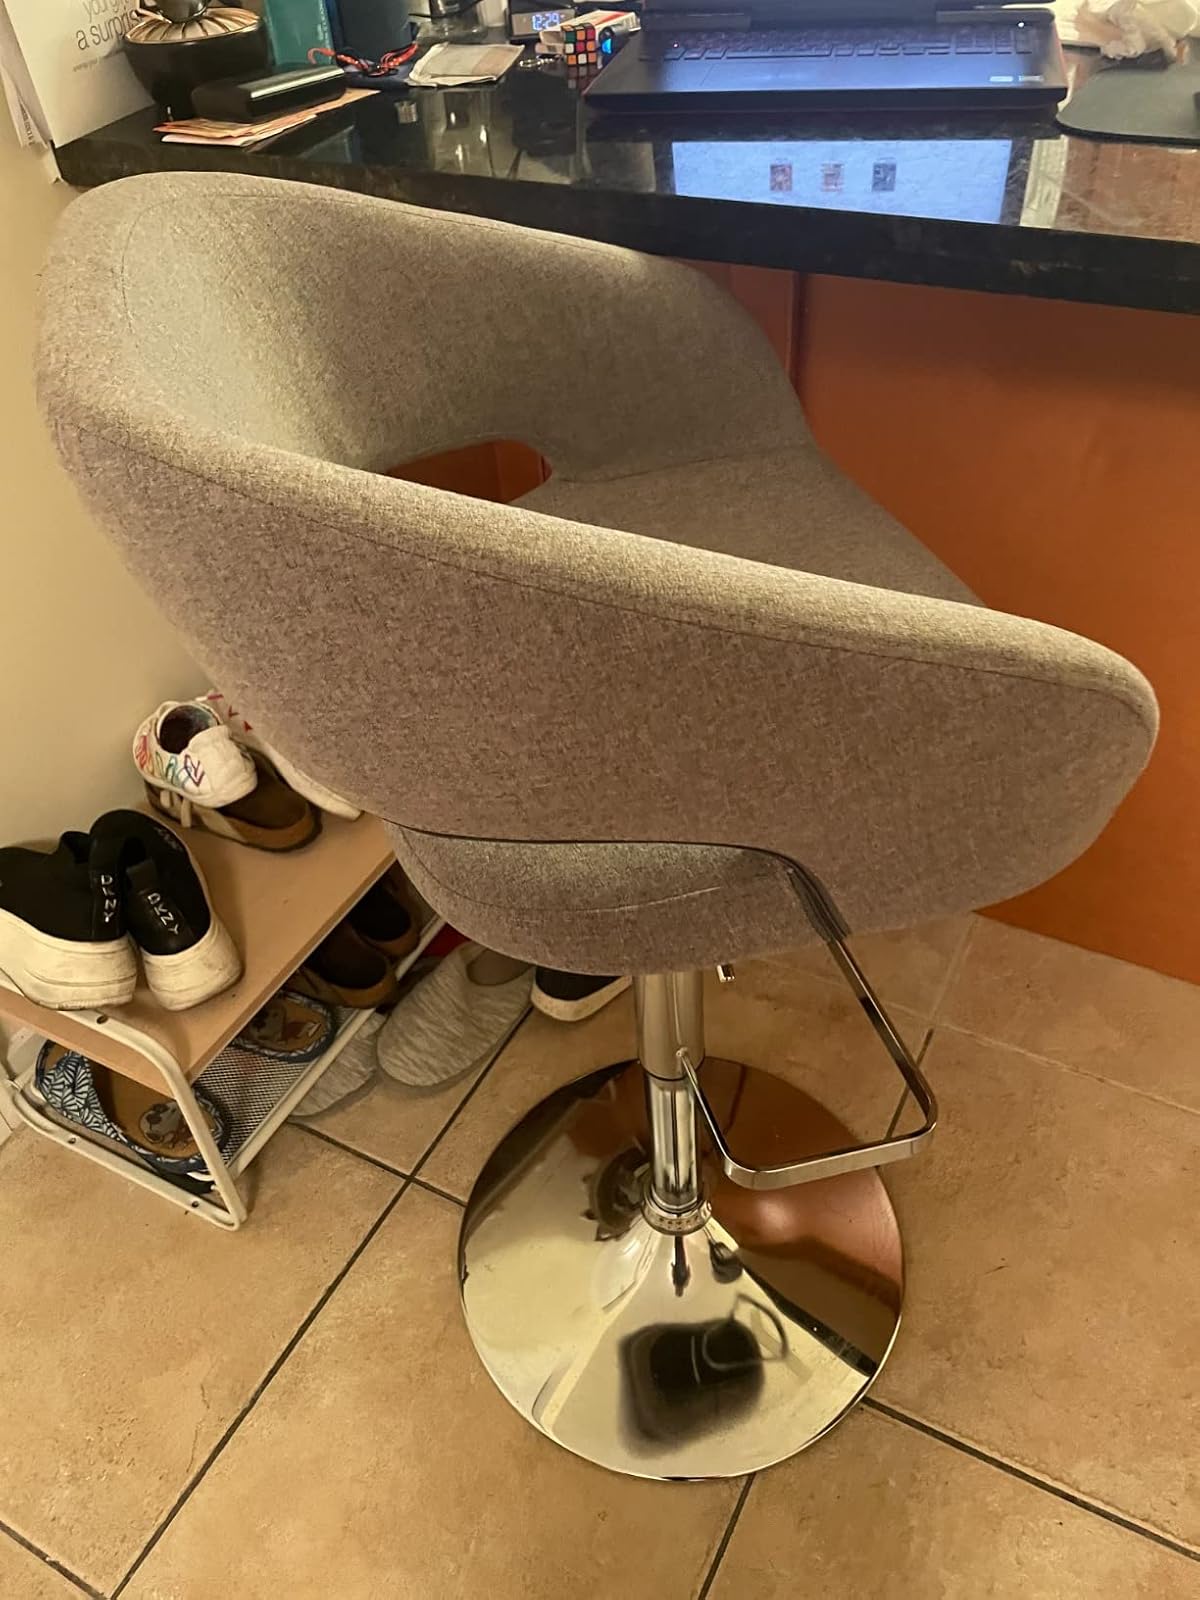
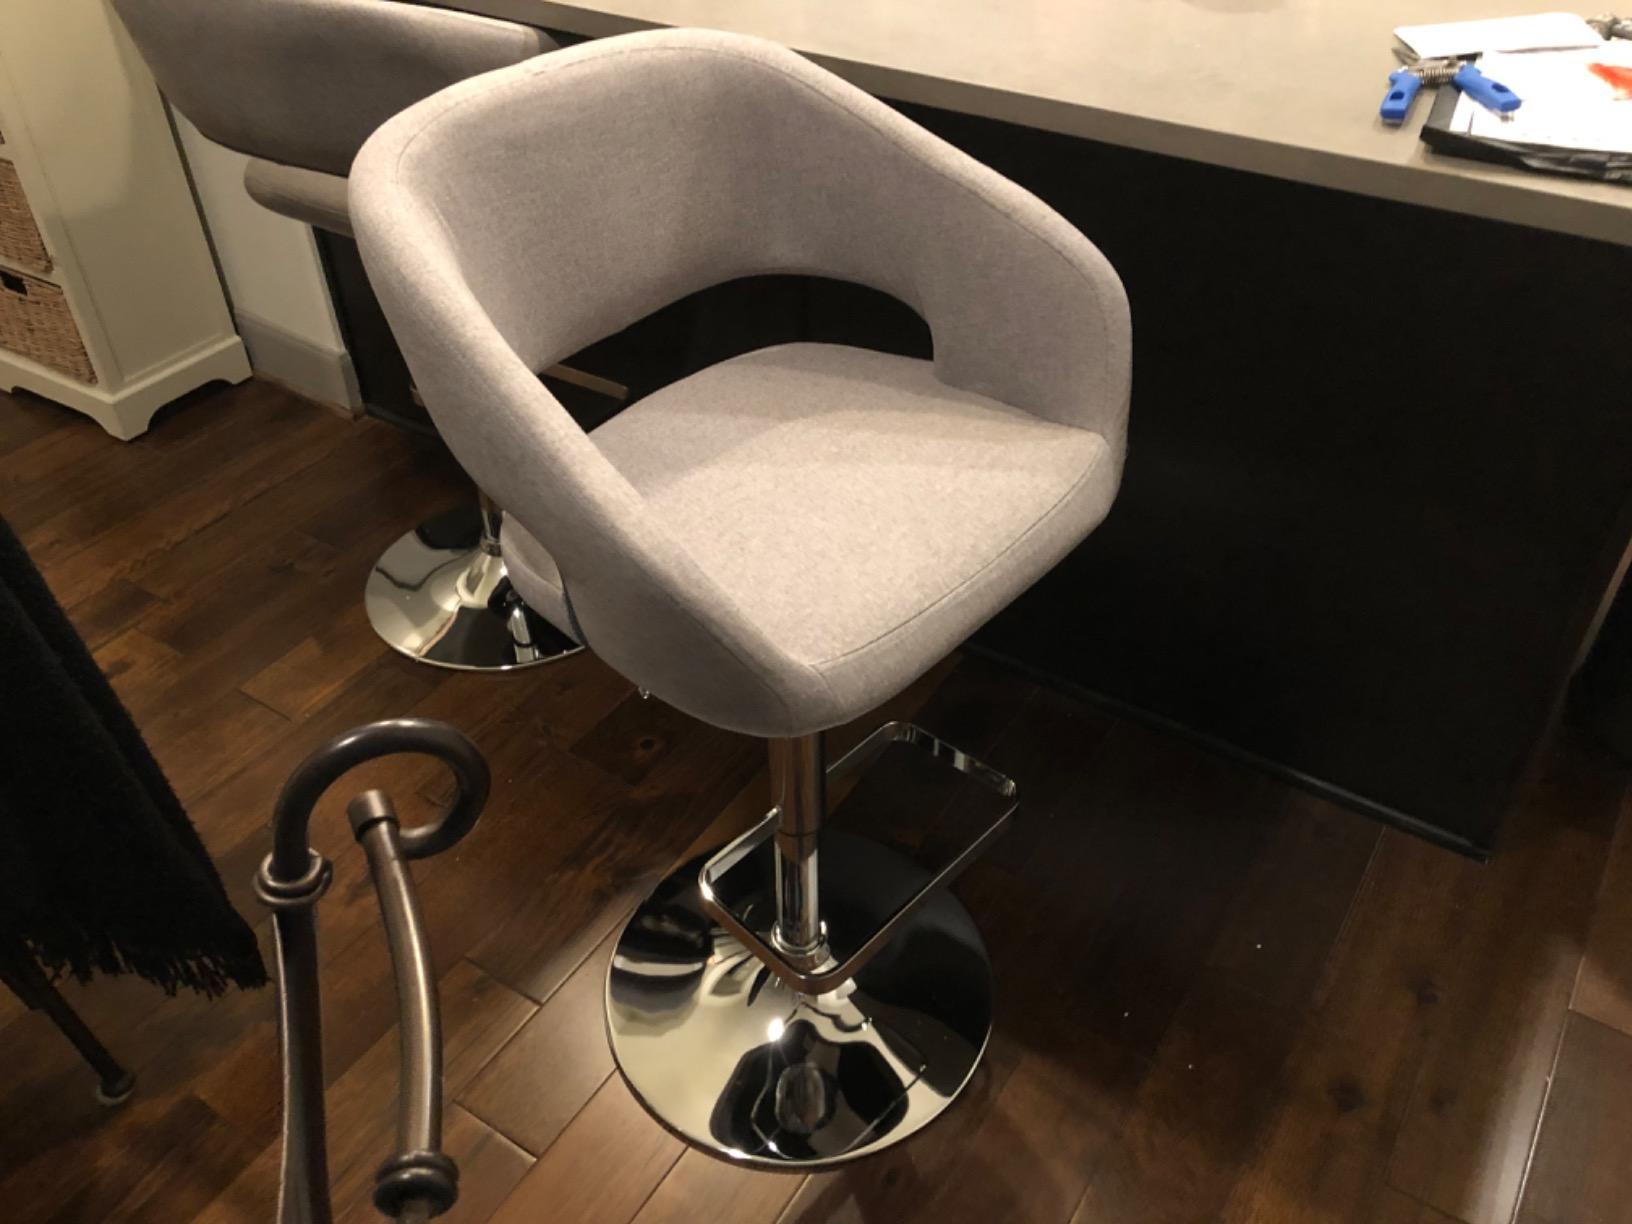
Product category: stool
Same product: yes